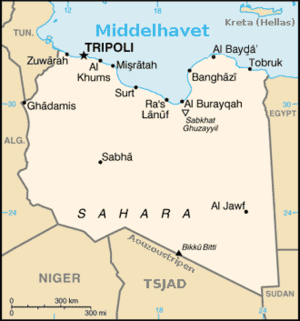
Sirte (Libyen)
Sirte ligger ca midt mellem Tripoli og Benghazi
Sirte, også Surt eller Syrte, arabisk ‏سرت, er en libysk havneby ved Middelhavet og hovedby for kommunen Sirte.